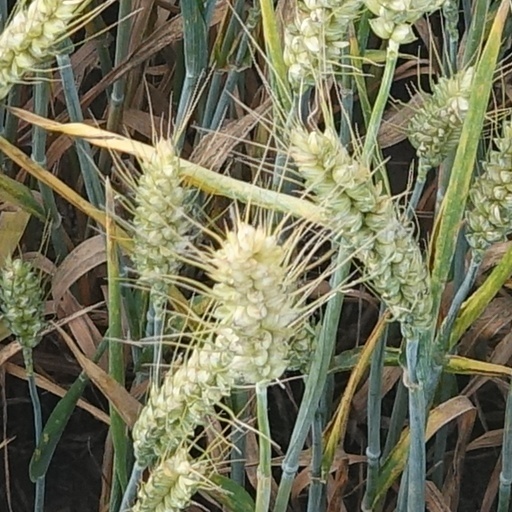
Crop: wheat